Saint Alban

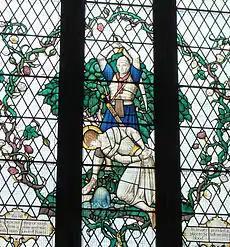
Stained glass in St Albans Cathedral in England, showing the martyrdom of Saint Alban

Alban was led to execution, and he presently came to a fast-flowing river that could not be crossed (believed to be the River Ver). There was a bridge, but a mob of curious townspeople who wished to watch the execution had so clogged the bridge that the execution party could not cross. Filled with an ardent desire to arrive quickly at martyrdom, Alban raised his eyes to heaven, and the river dried up, allowing Alban and his captors to cross over on dry land. The astonished executioner cast down his sword and fell at Alban's feet, moved by divine inspiration and praying that he might either suffer with Alban or be executed for him.